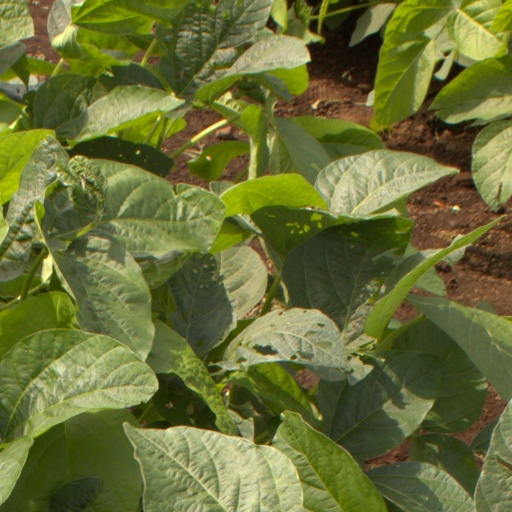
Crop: soybean